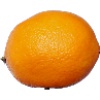
Label: Lemon Meyer 1